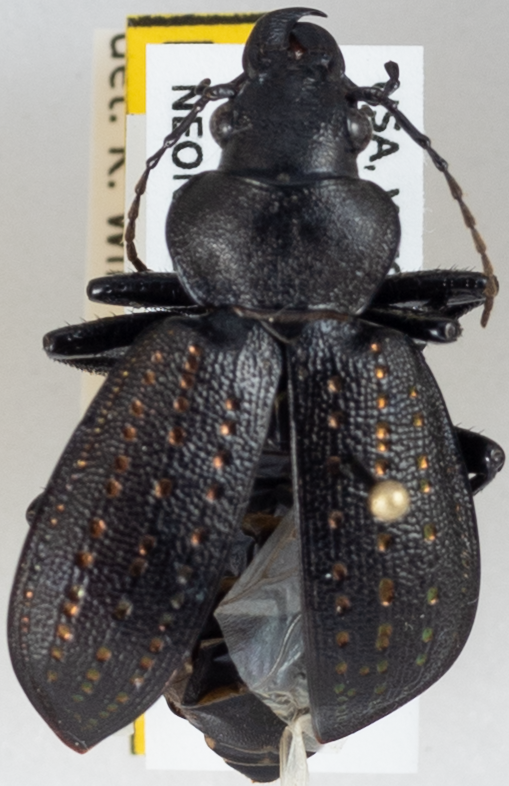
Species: Calosoma calidum
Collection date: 2018-08-23
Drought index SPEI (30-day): -0.71
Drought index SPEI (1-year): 1.28
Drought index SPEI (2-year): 0.9